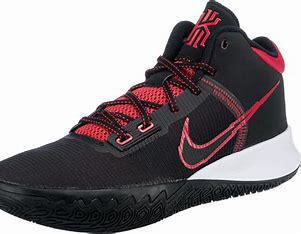
Brand: Nike
Model: Kyrie Flytrap 4